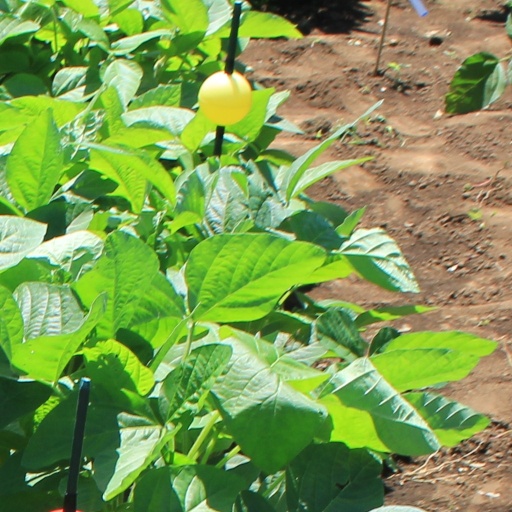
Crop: soybean